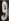
Number: 9